José González Rubio

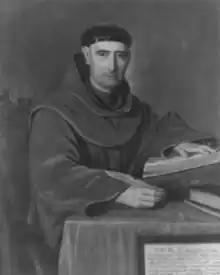
Portrait by Leonardo Barbieri, 1850

José González Rubio, O.F.M. (June 6, 1804 – November 2, 1875) was a Californio friar of the Franciscan order, known best for his long tenure as chief administrator of Mission Santa Barbara in Southern California.